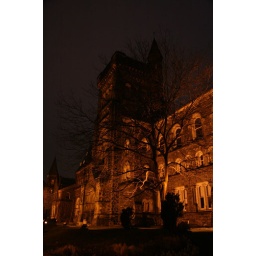
Campus building behind trees in winter by night lights.